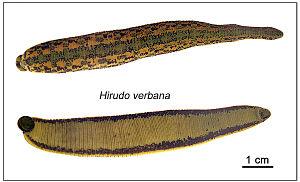
Hirudo medicinalis est l'une des espèces de sangsues médicinales qui ont été et sont encore utilisées en médecine pour leur capacité à extraire le sang, mais également pour l'hirudine et d'autres molécules inhibitrices de protéases qu'elles sécrètent.